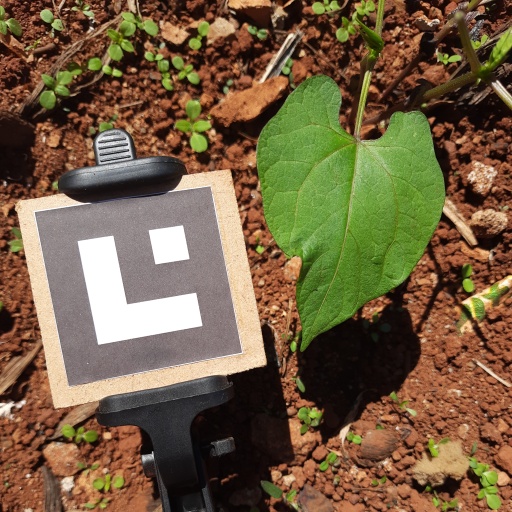
Observations: wavy surface, no eating holes, under sunlight